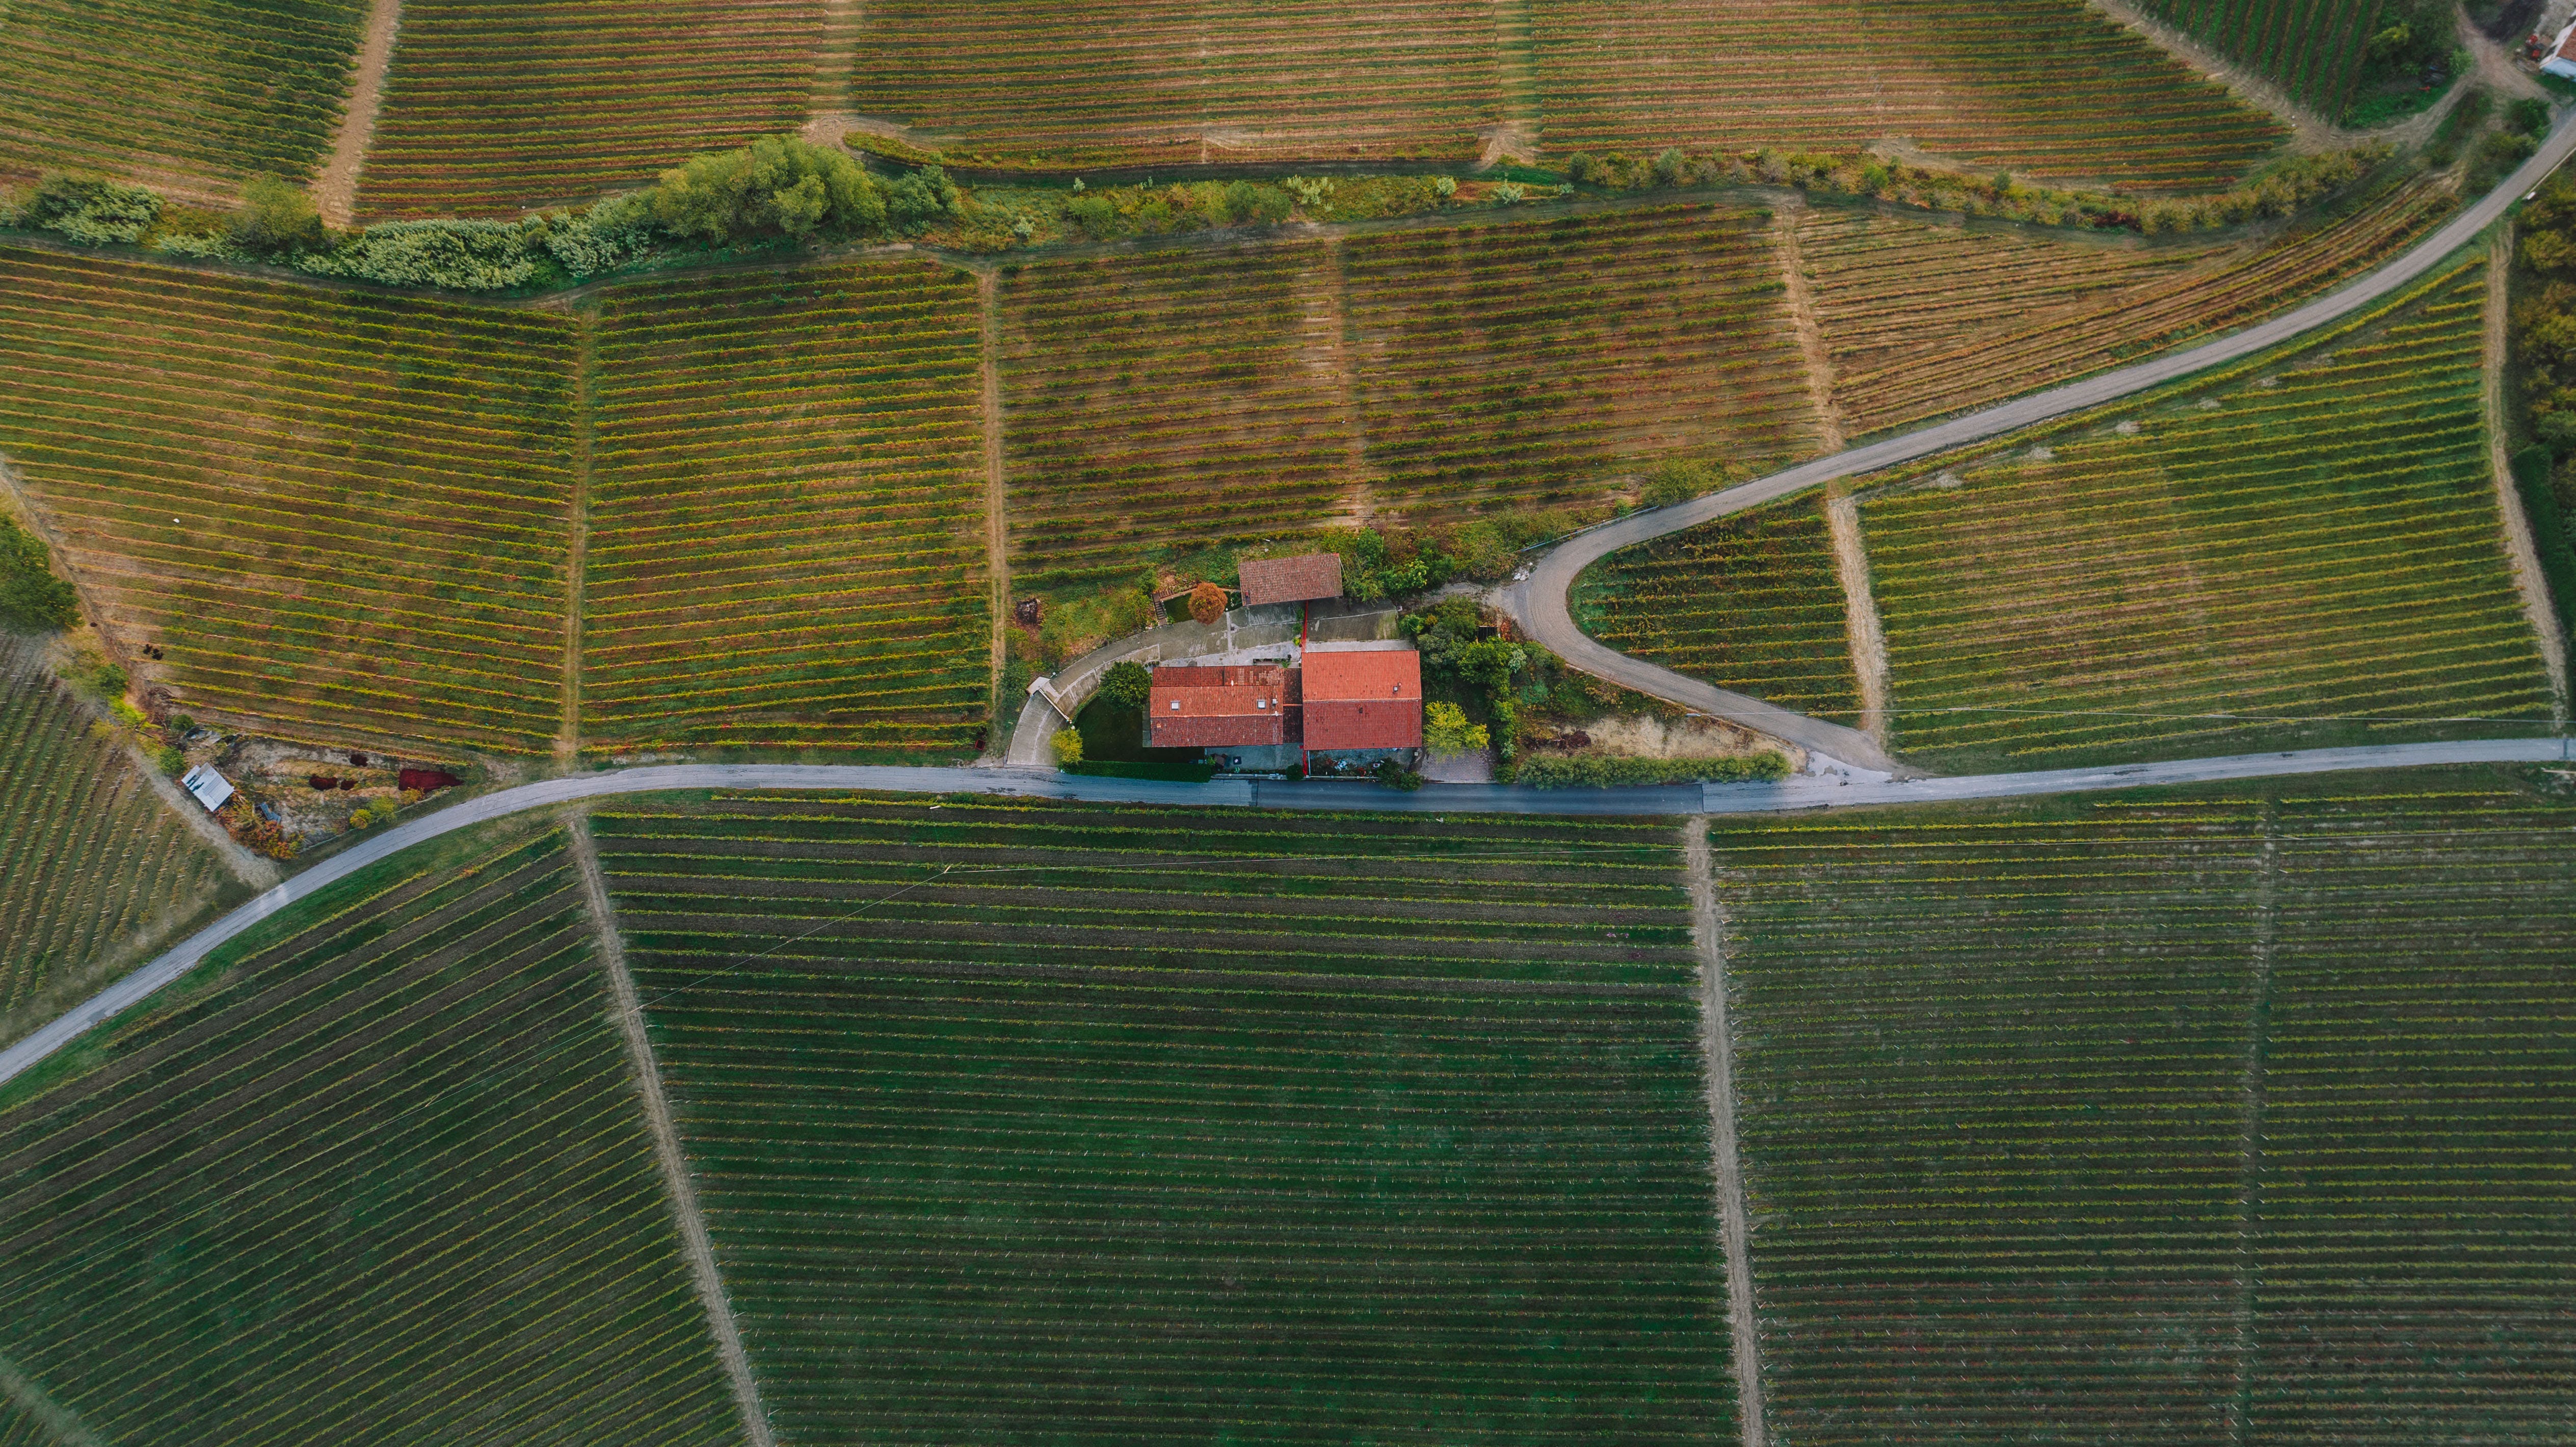
natural, land lot, plant, grass, mesh, urban design, net, landscape, lawn, sport venue, flooring, stadium, field, bird's eye view, pattern, roof, city, circle, slope, arena, goal, soccer, suburb, tree, aerial photography, team sport